Joseph Kuhn-Régnier

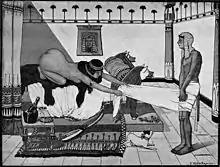
1910 comic caricature of Potiphar's wife and Joseph

Joseph Kuhn-Régnier, (born as Joseph Louis Wilfrid Kuhn-Regnier ,10 December 1873 - 1940) was a French illustrator, draughtsman, and painter who worked and exhibited in Paris at the Salon d'Automne. His work is recognizable by his characters inspired by Greek and classical art. He contributed full-page colored illustrations and advertisements to society magazines between 1911 and 1934 such as La Vie Parisienne, Fantasio, and Le Sourire. In 1932 he created colored illustrations for four volume collection The Works of Hippocrates, published by Javal & Bourdeaux in Paris. He also created illustrations for the erotic work The Songs of Bilitis in the 1930s.